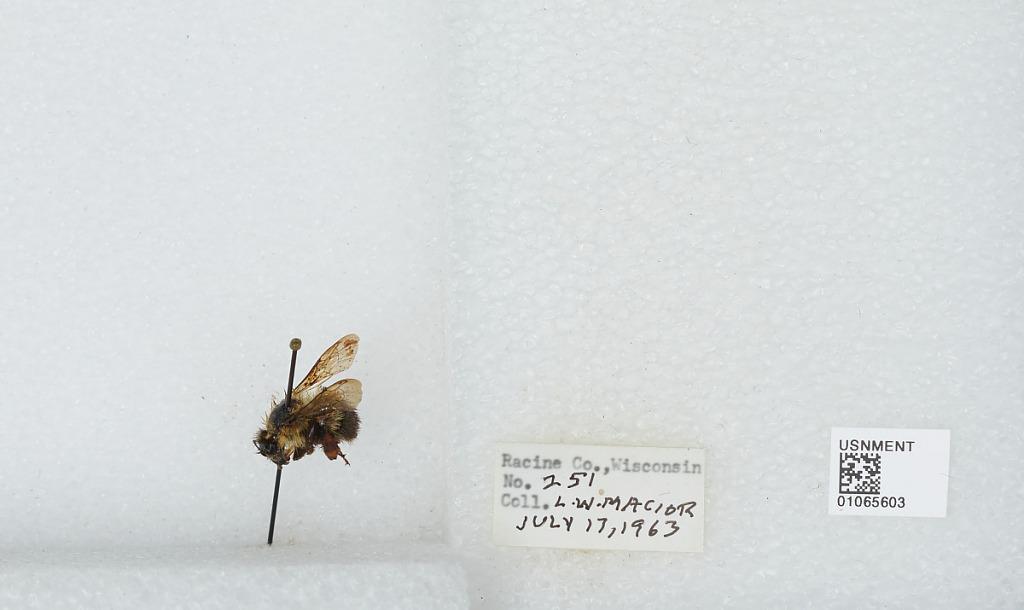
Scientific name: Bombus (Bombus) affinis Cresson
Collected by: L. Macior
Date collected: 1963-7-27
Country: United States
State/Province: Wisconsin
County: Racine
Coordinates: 42.78, -87.76